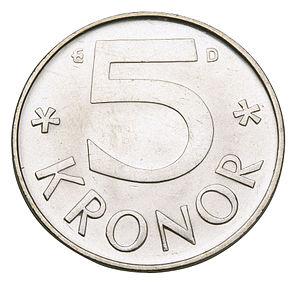
La couronne suédoise est l'unité monétaire principale de la Suède depuis 1873. La couronne est subdivisée en 100 öre, mais la dernière pièce en öre a été retirée de la circulation en septembre 2010.